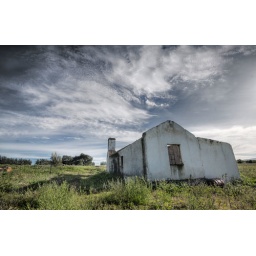
Abandoned house next to the road near Sellenbosch